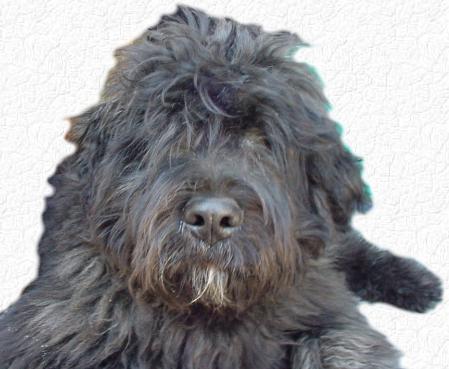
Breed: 233-n000072-Bouvier_des_Flandres